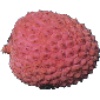
Label: Lychee 1